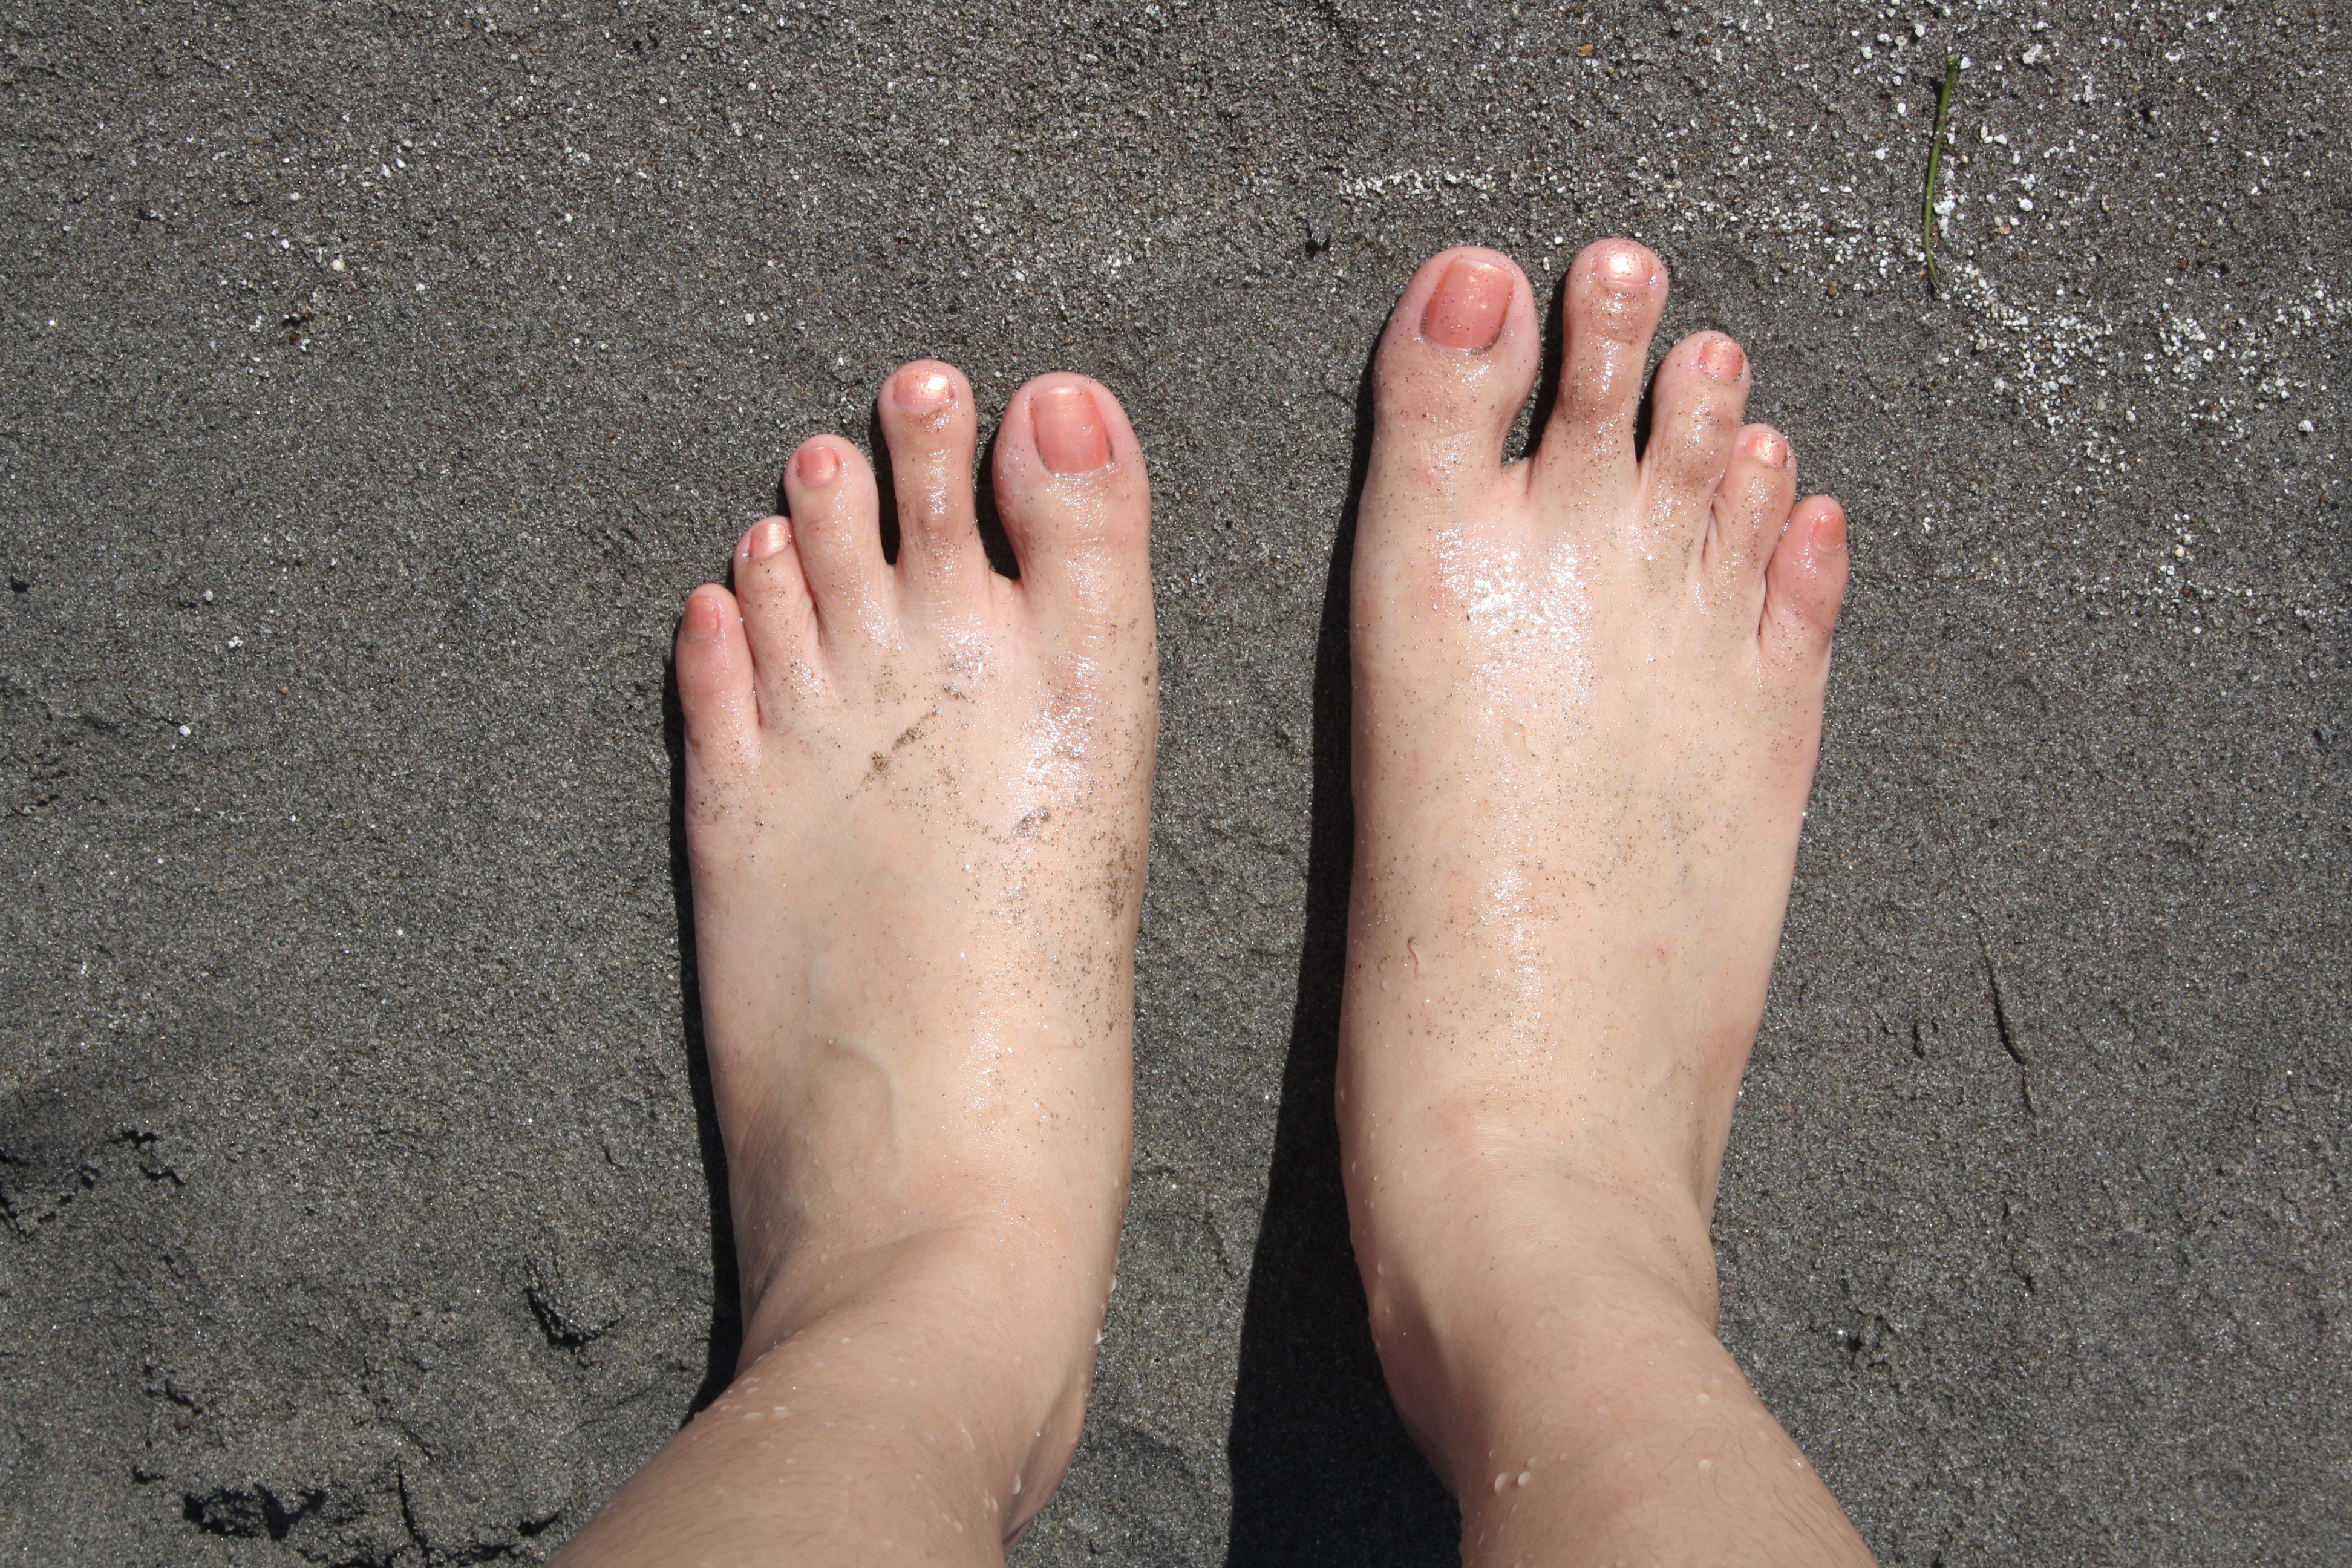
hand, beach, sand, feet, leg, finger, foot, arm, nail, human body, barefoot, skin, toe, sense